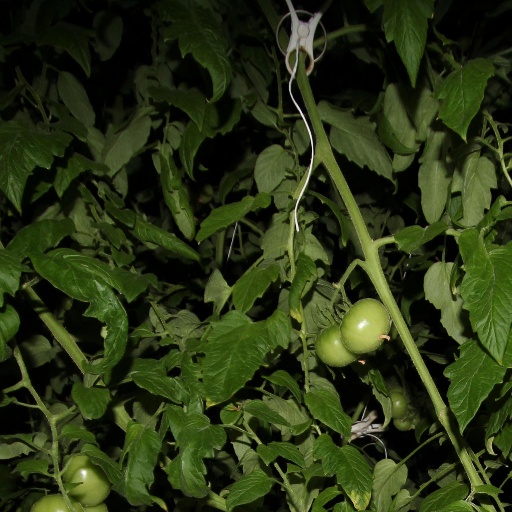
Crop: tomato